Sope Dirisu

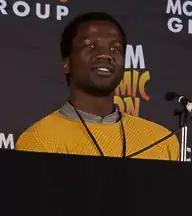
Dirisu at the 2015 London Comic Con

Dirisu appeared in three 2016 films, "Criminal", "", and "Sand Castle". In 2016, he also appeared in "Nosedive", an episode of the anthology series "Black Mirror".